Håkan Rydin

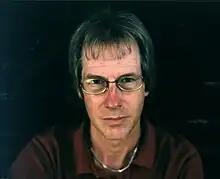
Håkan Rydin, 2005

"Håkan" Andersson Rydin (born January 4, 1951, in Gislaved, Sweden), is a jazz pianist living in Malmö, Sweden.